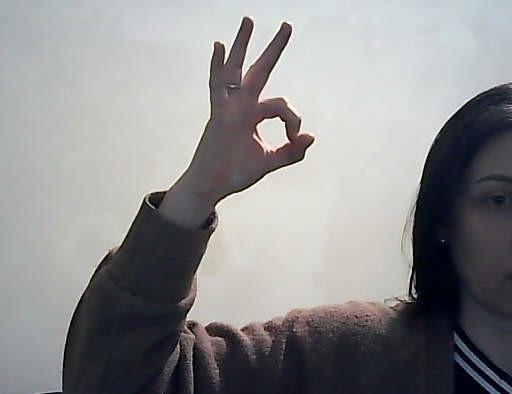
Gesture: ok